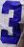
Number: 3